1892 legislative session of the Hawaiian Kingdom

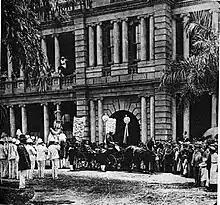
Queen Liliʻuokalani leaving Aliiolani Hale following the prorogation ceremony, 1893

The legislative assembly was prorogued January 14, at a noon ceremony officiated by the queen at Aliʻiōlani Hale, which was situated across the street from ʻIolani Palace.